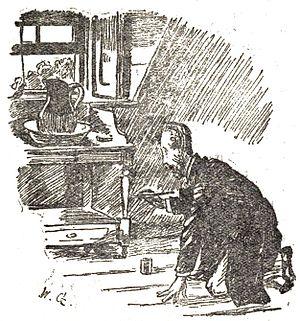
Journal d'un homme sans importance, est un roman comique anglais conçu et rédigé par George Grossmith et son frère Weedon Grossmith. À l'origine, il est publié en feuilleton par le magazine satirique Punch en 1888-1889, et paraît en volume en 1892, avec des ajouts et des illustrations réalisées par Weedon.